Portuguese Navy

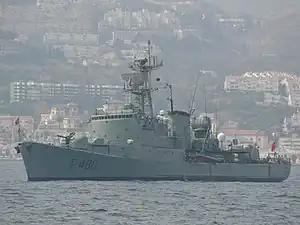
NRP "Comandante João Belo", lead ship of the "João Belo"-class frigates, in the Mediterranean in 2005

The Portuguese naval presence in Guinea, from 1964, included a frigate, seven patrol boats, 15 landing craft, four Special Marine detachments and two Marine companies. Latter, additional landing craft and a Sapper Divers unit would be added, this latter to face the use of naval mines by the PAIGC forces. In 1971, in the scope of the "Africanization" policy of General Spínola, two African Special Marines detachments were created, staffed with personnel recruited locally in the Portuguese Guinea.